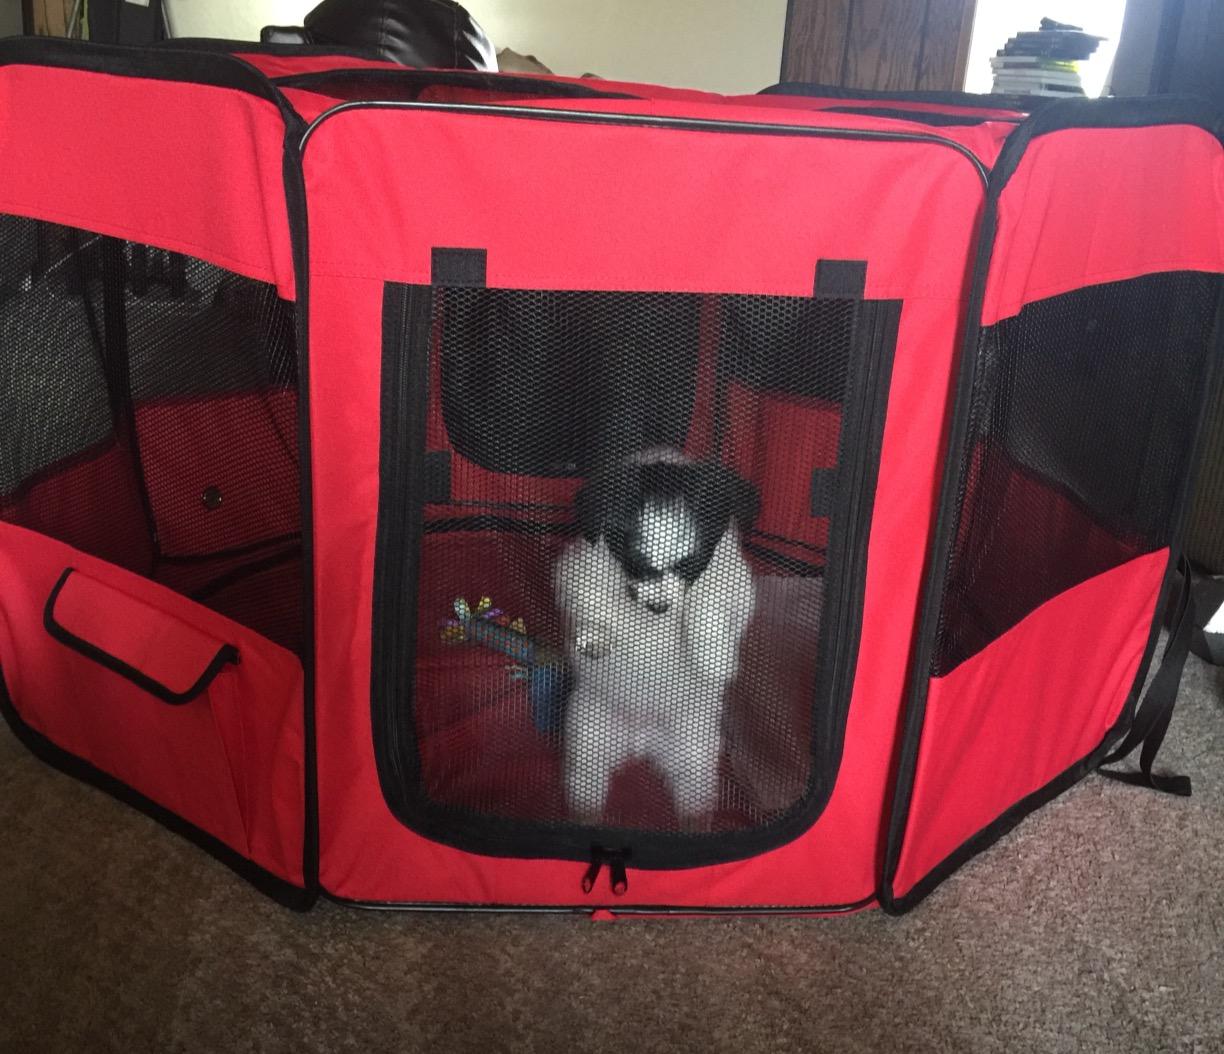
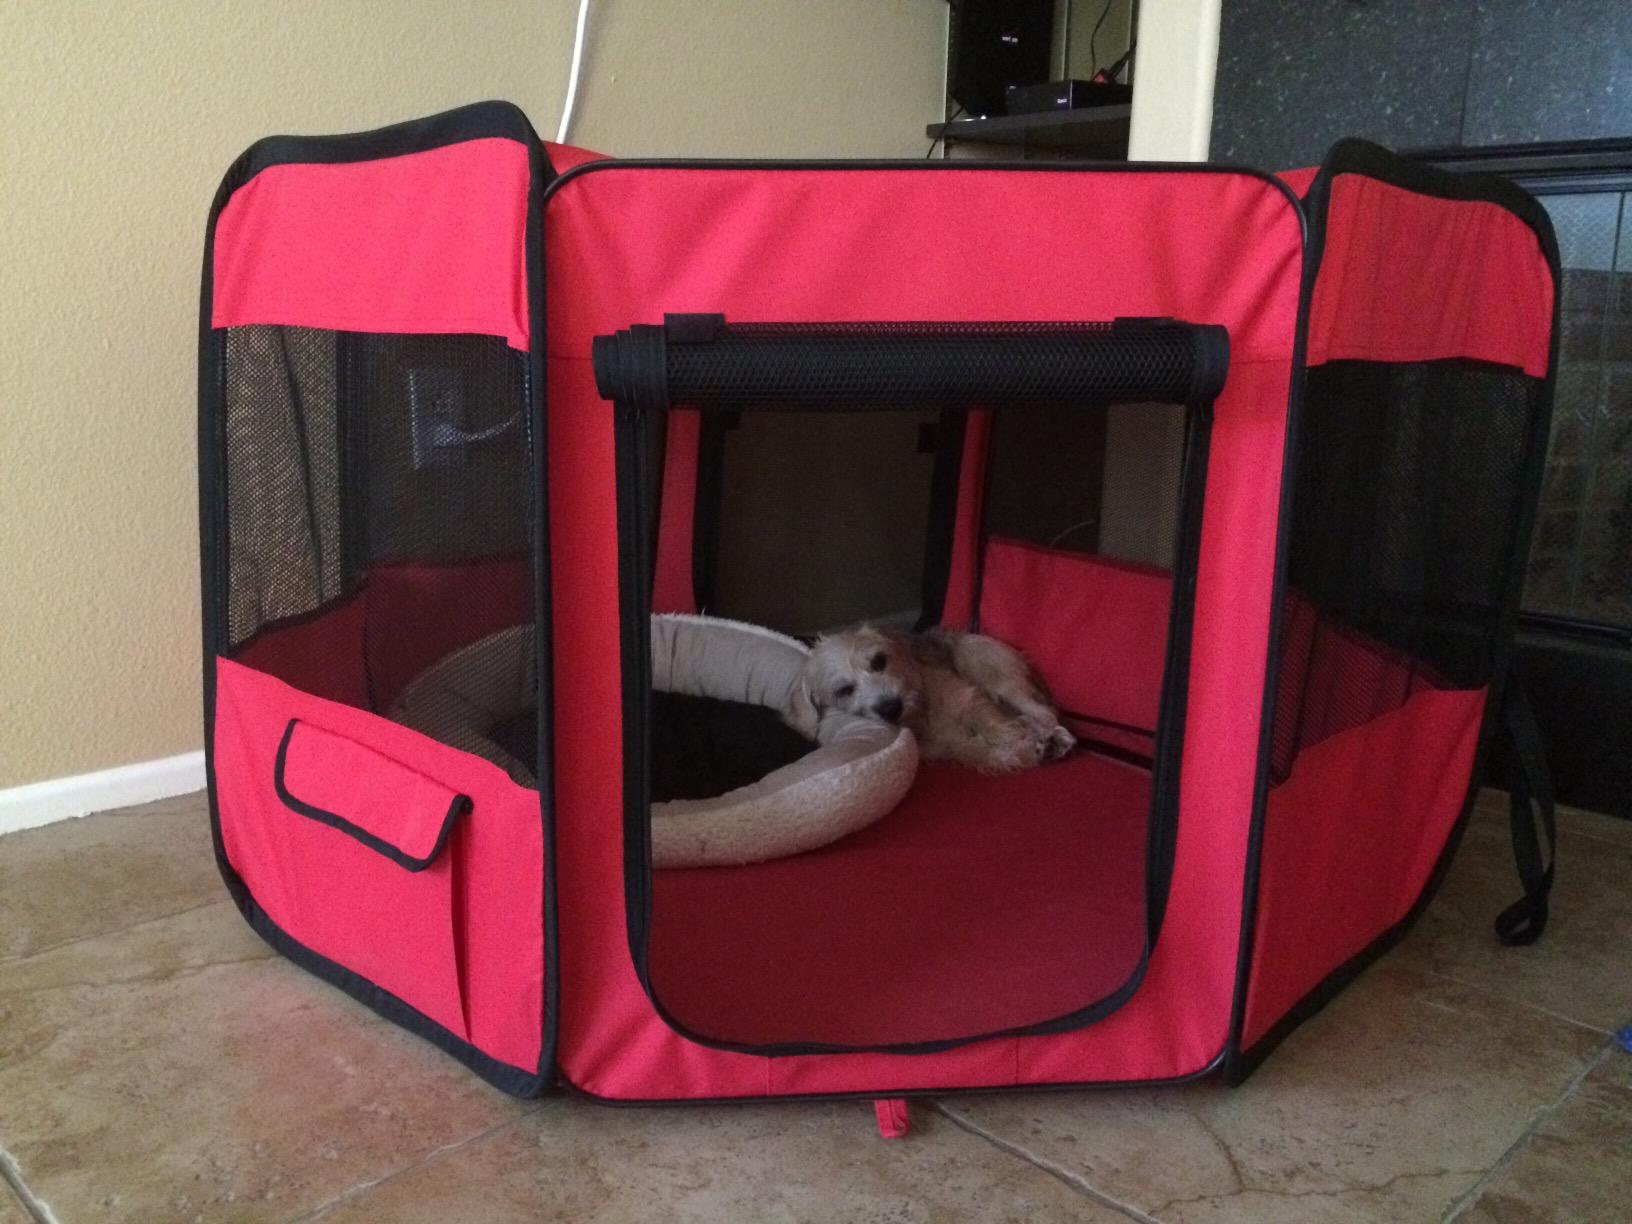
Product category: items_kennel
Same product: yes